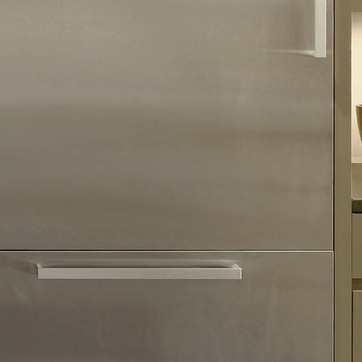
Material: metal